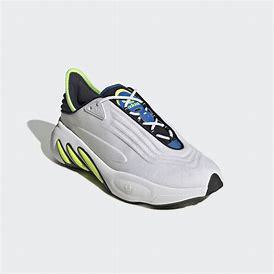
Brand: Adidas
Model: Adifom Sltn